Connect Radio 106.8

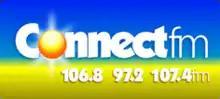
Previous logo

The station launched as Lite FM 10:00am on Saturday 24 July 1999 with a live outside broadcast in Cathedral Square. The first song played was 'So Good' by Boyzone. The first scheduled programme was Saturday Sport, with Neil Evans & Keith Hazelton. Lite rebranded to Connect in 2010 and moved from the city centre to the then Connect Northants territory of Kettering.